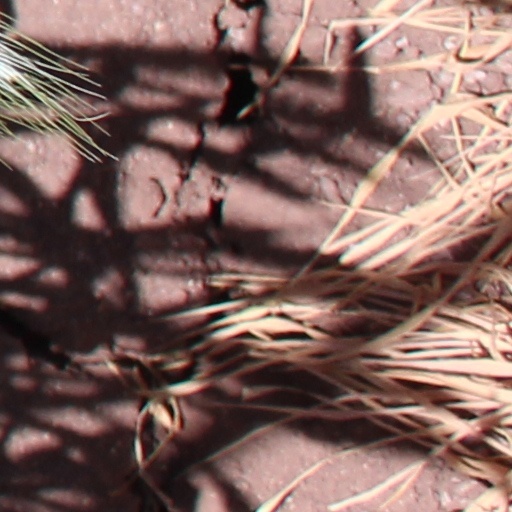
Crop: wheat